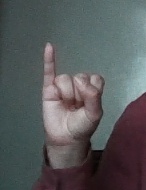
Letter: meem